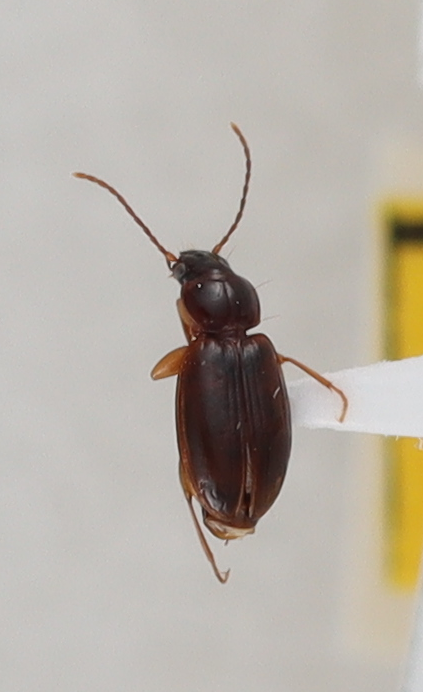
Scientific name: Trechus obtusus
Plot: 14
Trap: W
Collected: 20210504